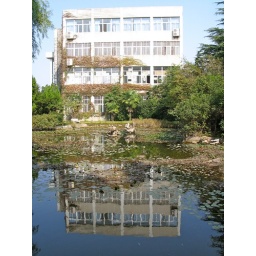
campus building reflected in water on a still day